Tooske Ragas

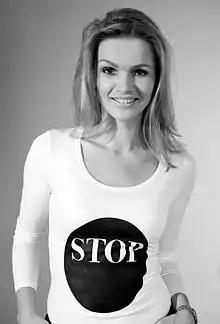
Ragas in 2013

Antonia Grietje "Tooske" Ragas-Breugem (born 3 June 1974), is a Dutch actress and television host. She played a flight attendant in "06/05", a movie by Theo van Gogh about the murder of Pim Fortuyn. She was video jockey (VJ) at TMF Netherlands and presented two seasons of the Dutch and German version of "Idols".